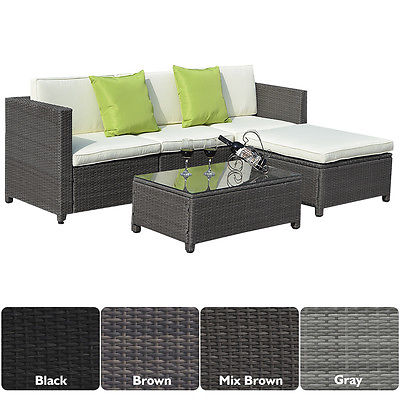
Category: sofa